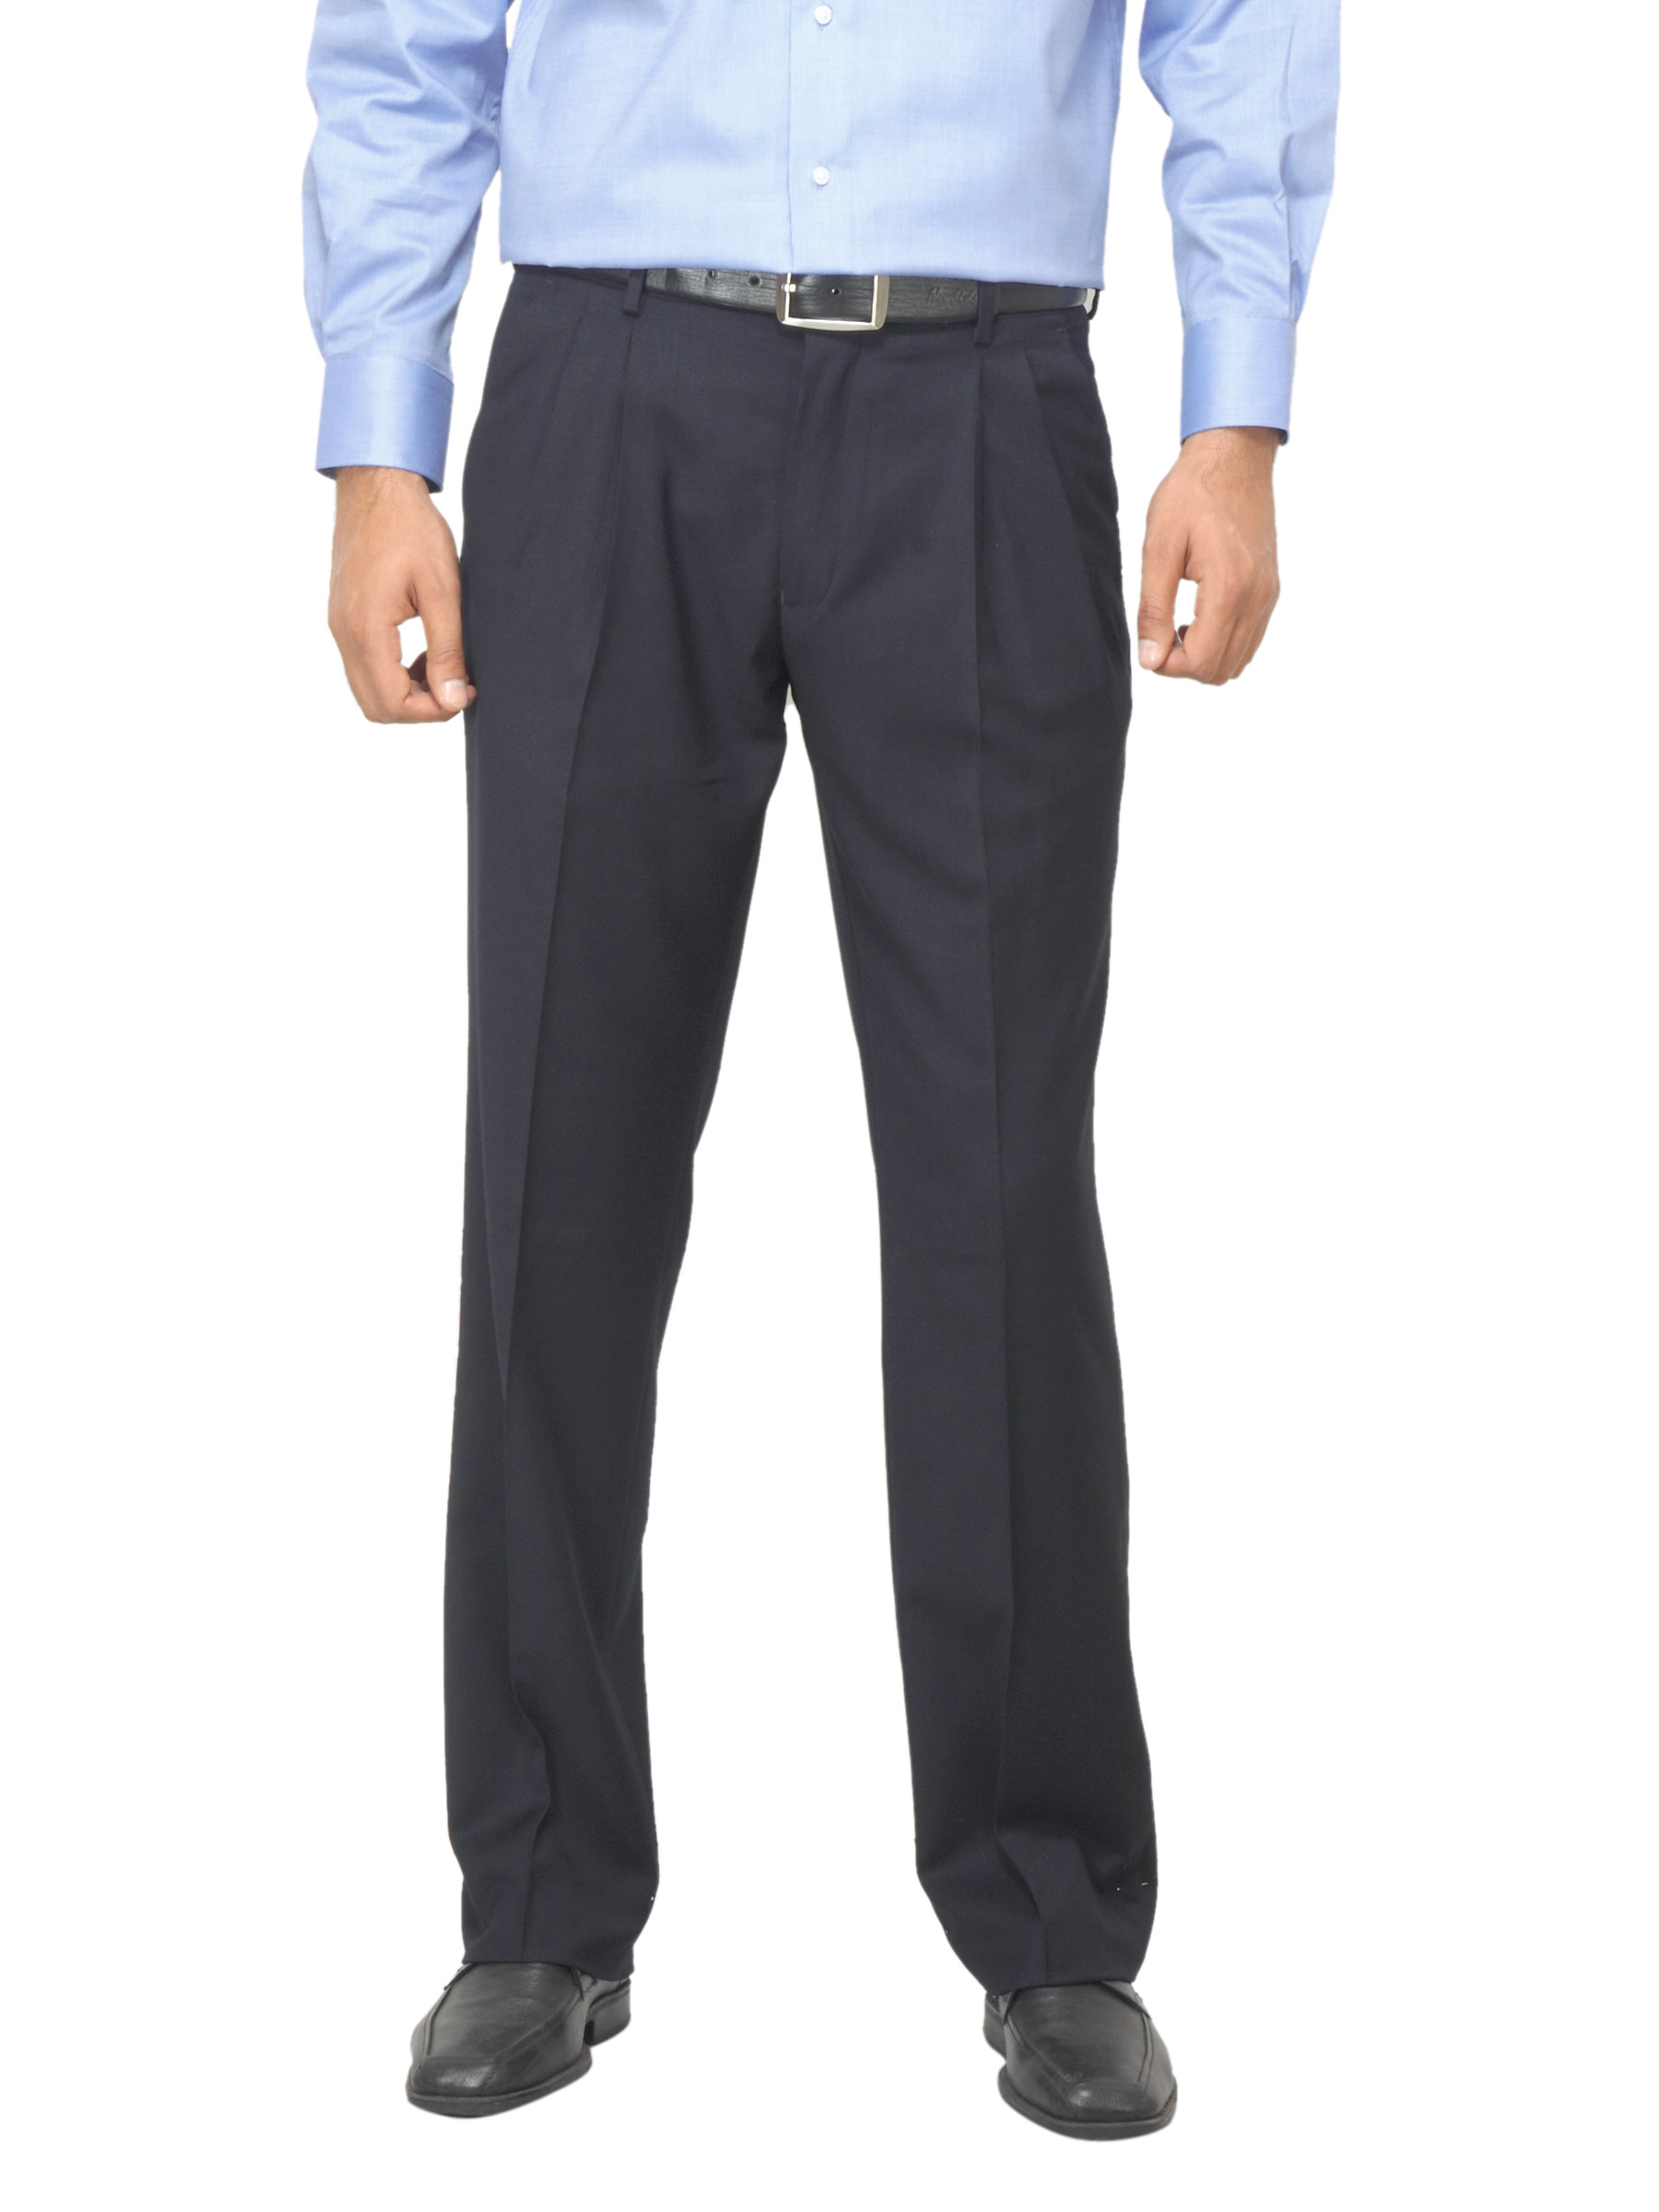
Van Heusen Men Travelite Pleated Navy Blue Trousers
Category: Apparel / Bottomwear / Trousers
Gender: Men
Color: Navy Blue
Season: Summer 2012
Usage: Formal